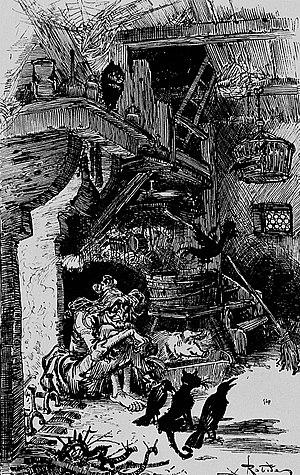
Illustration du Tiers Livre de François Rabelais, illustré pour une édition des Œuvres complètes en deux volumes par la Librairie illustrée en 1886.
Le Tiers livre des faits et dits Héroïques du noble Pantagruel : composés par M. François Rabelais, Docteur en Médecine, et Calloier des Iles d'Hyeres. est un roman de François Rabelais parue en 1546 avec une dédicace à Marguerite de Navarre.